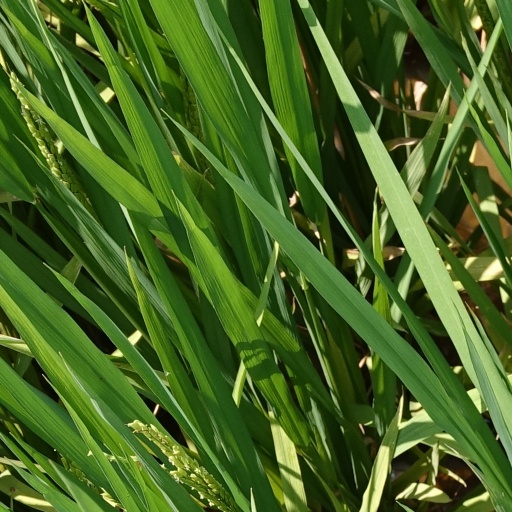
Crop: rice